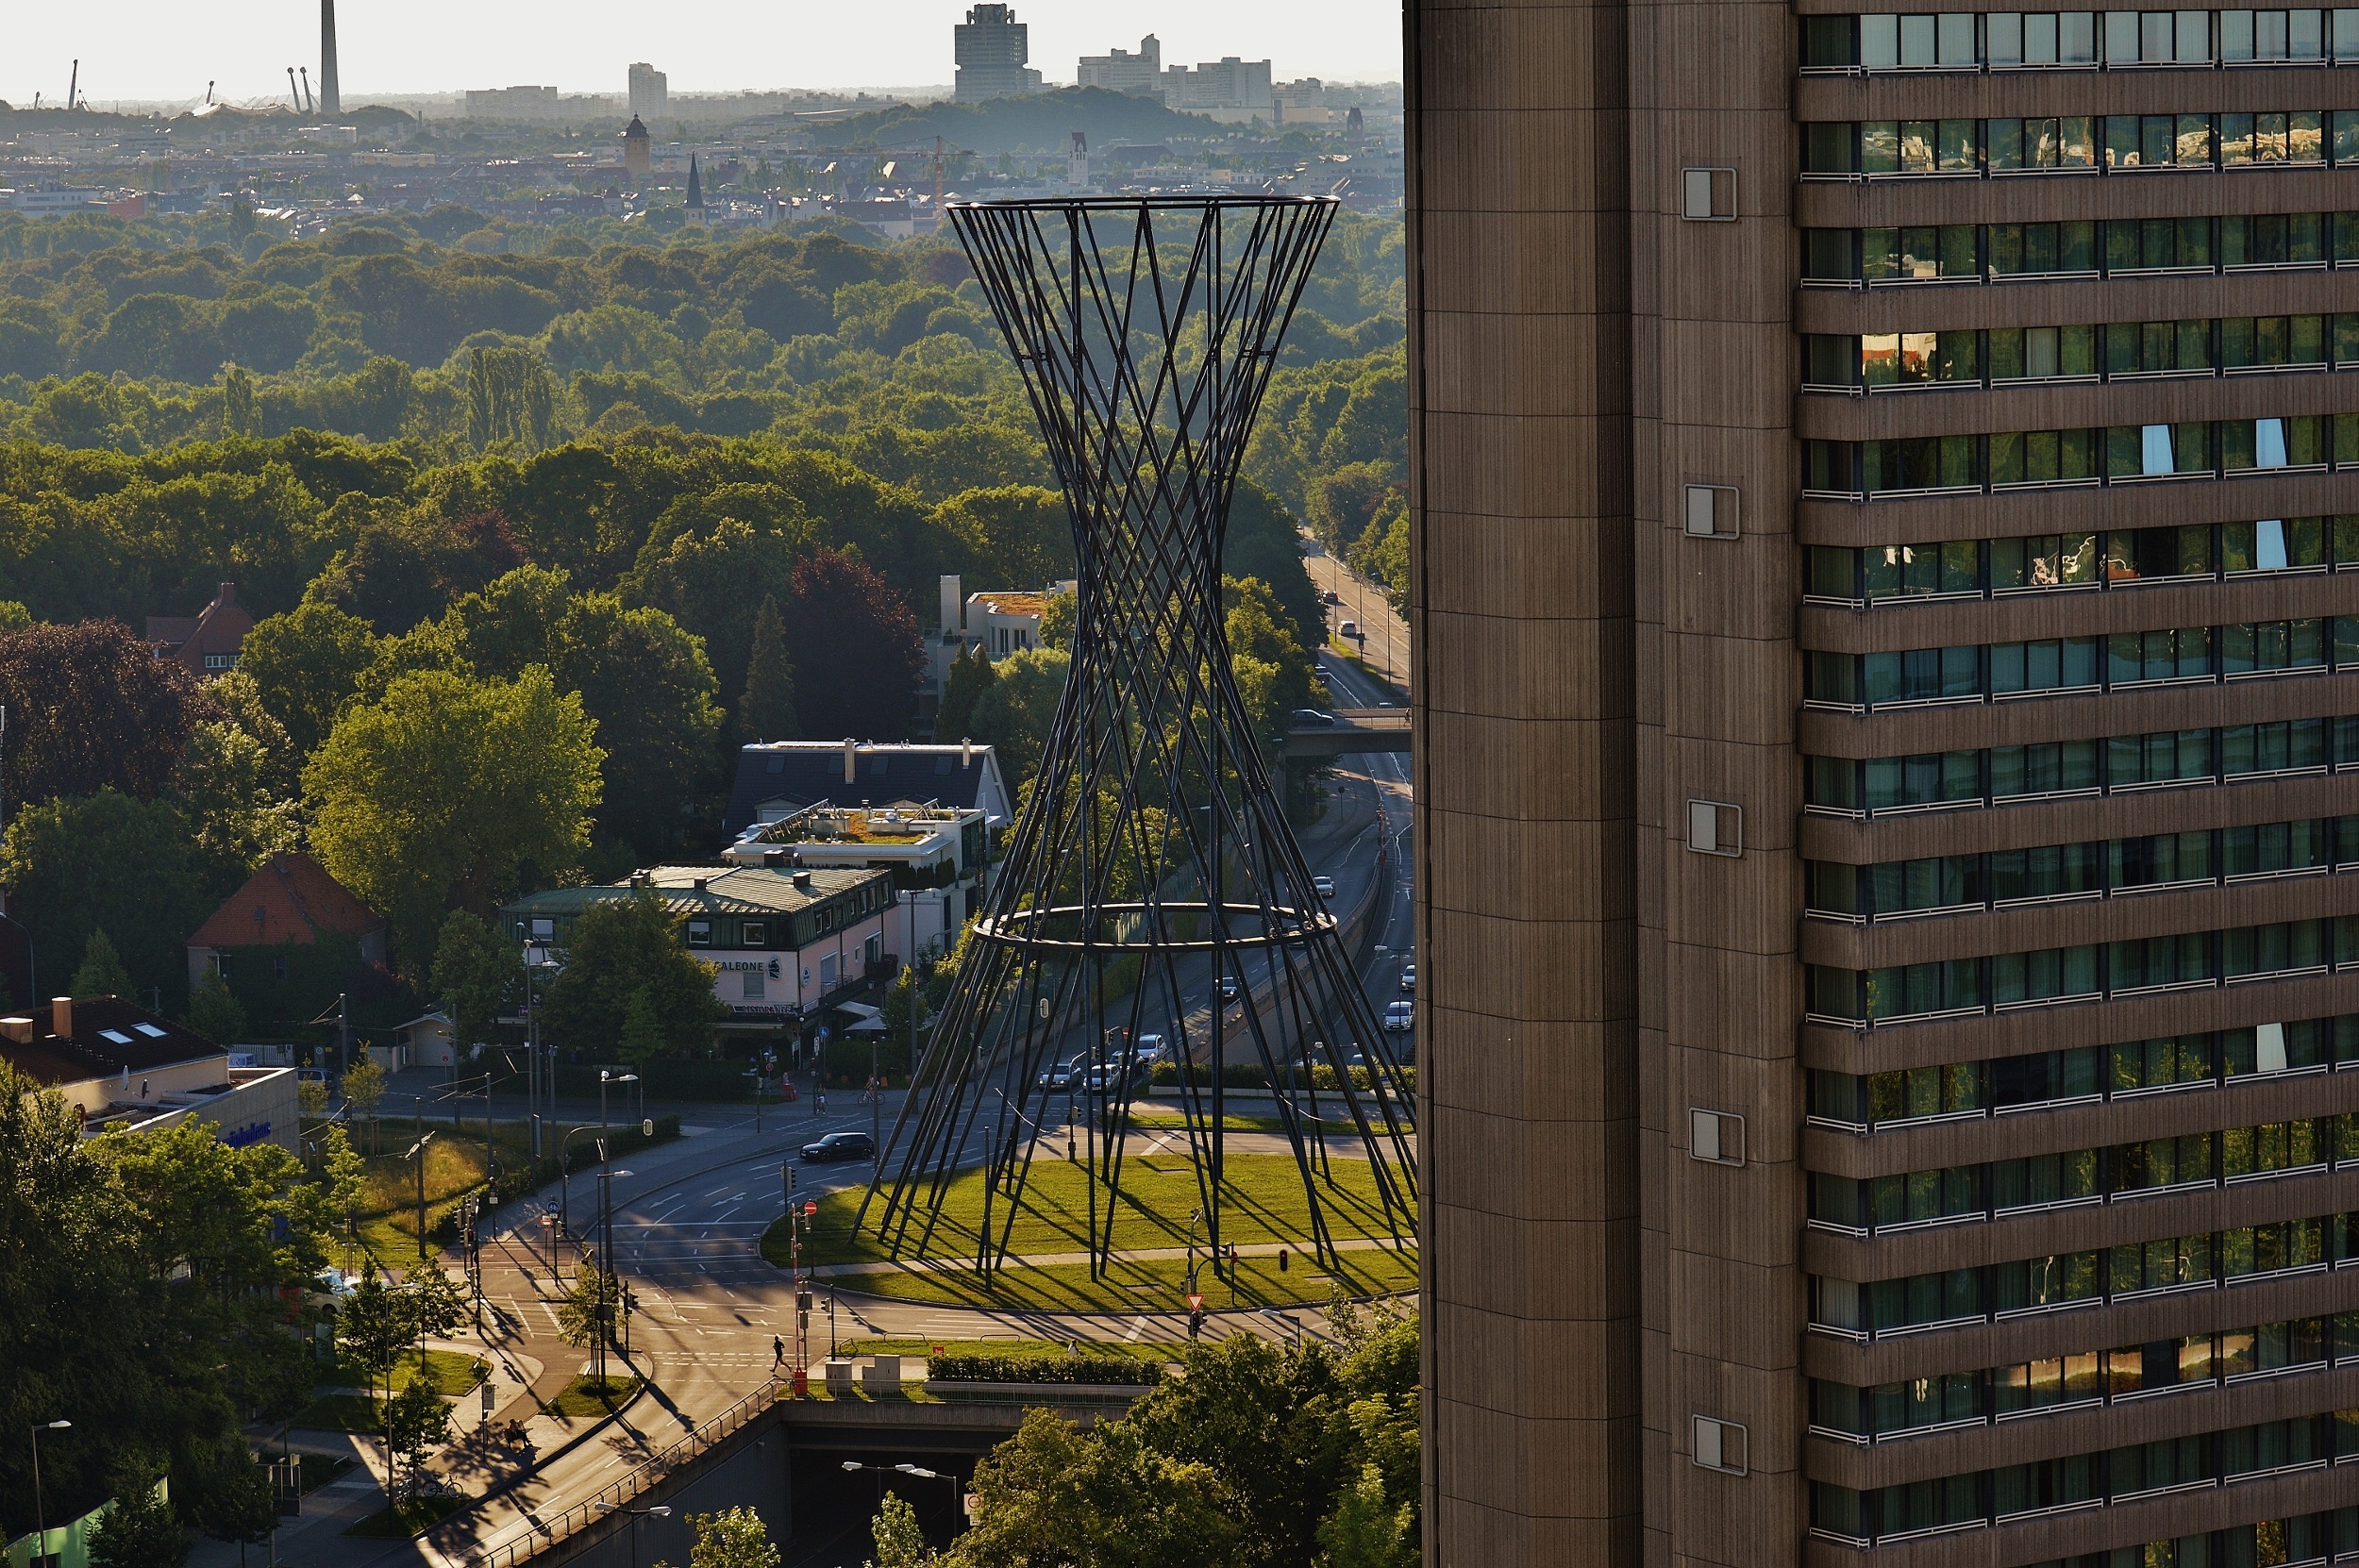
tree, architecture, skyline, town, city, skyscraper, cityscape, downtown, suburb, landmark, facade, tower block, estate, condominium, neighbourhood, aerial photography, urban area, mae west, large plastic munich, medium ring munich, northeast munich, residential area, human settlement